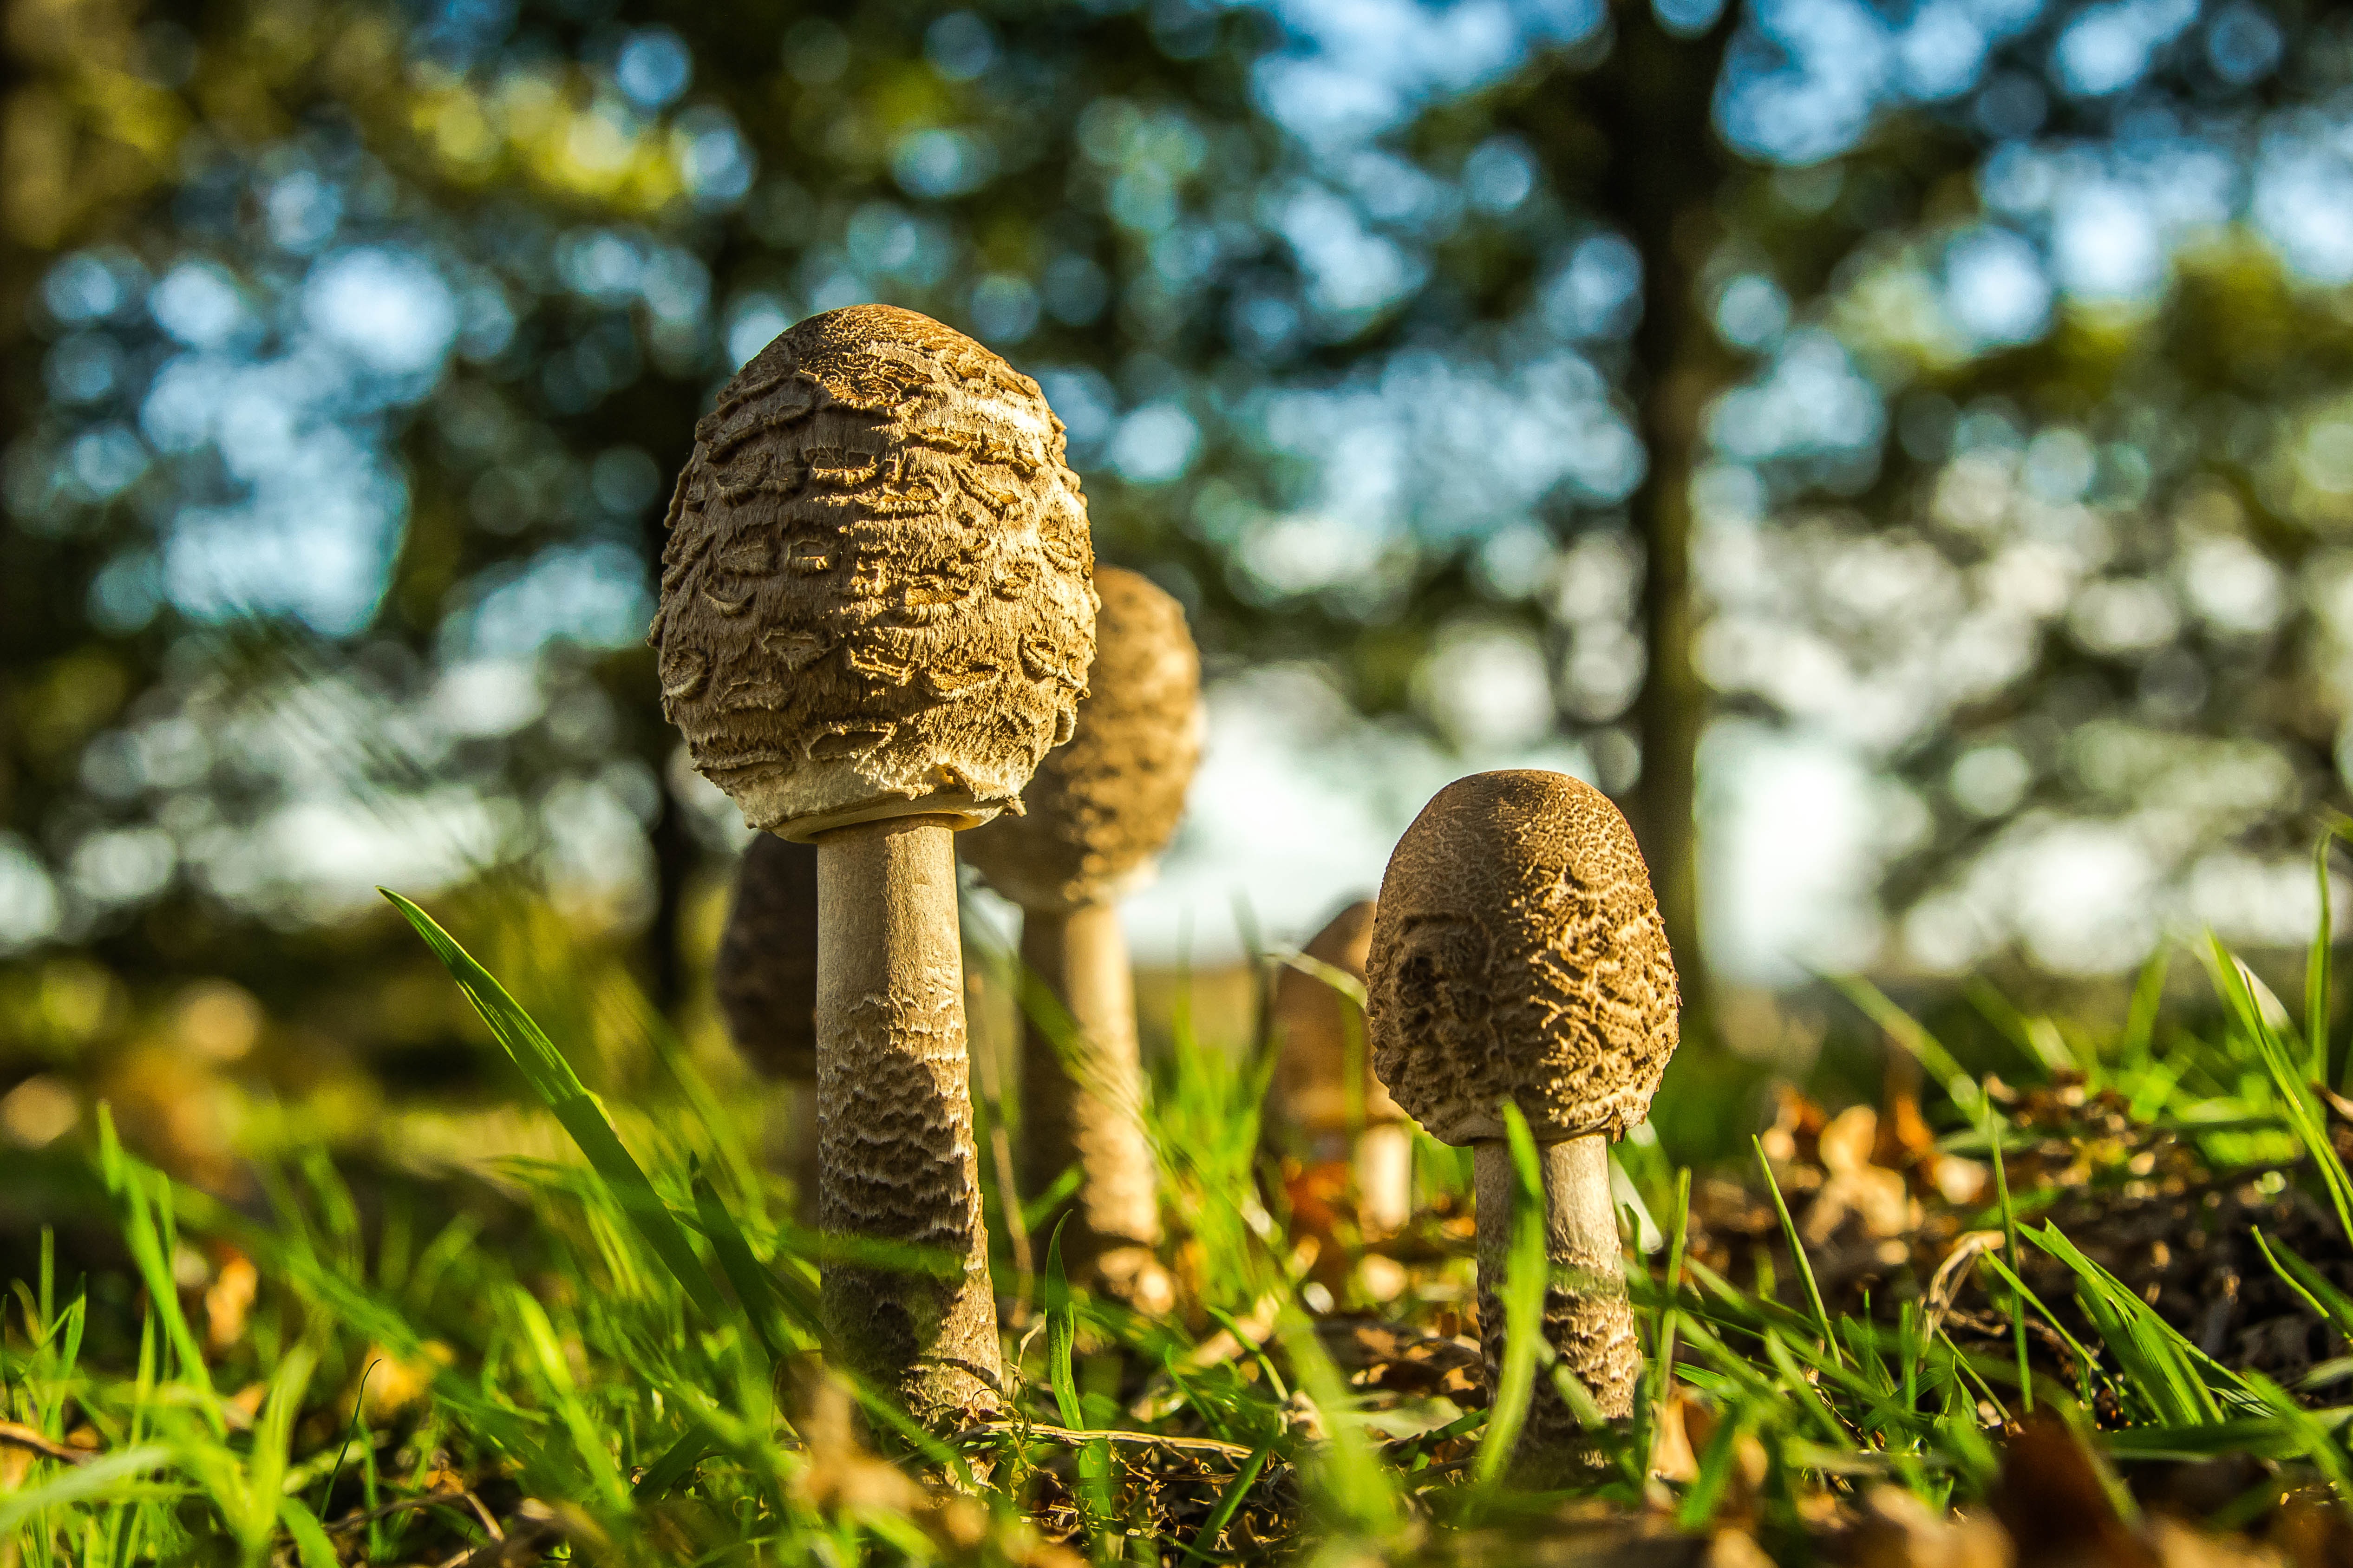
tree, nature, forest, grass, sunlight, leaf, flower, wildlife, autumn, botany, mushroom, flora, season, fauna, close up, fungus, mushrooms, woodland, habitat, priroda, macro photography